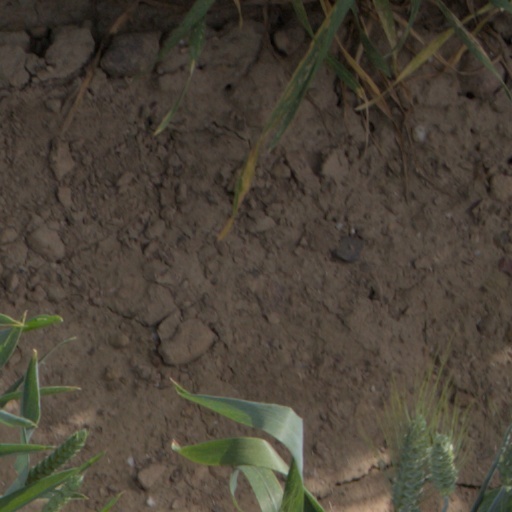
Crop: wheat